EMD SD89MAC

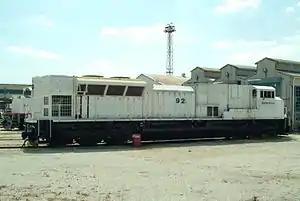
Side/rear view of the only SD89MAC produced

The EMD SD89MAC was a C-C diesel-electric locomotive produced by General Motors Electro-Motive Division. Along with the SD80MAC and SD90MAC, the SD89MAC was one of the largest single-engine locomotives produced by EMD. The SD89MAC featured radial steering trucks and an isolated cab which was mounted on shock absorbers to reduce vibration. The SD89MAC used AC traction motor technology. Like the SD90MAC, it was a hood unit fitted with a safety cab and has an enlarged radiator section, nearly the entire width of the locomotive, which makes it easy to spot. The frame of GM 92, the only SD89MAC ever built, has since been retrofitted with a different engine for Tier 4 compliance tests conducted by EMD.